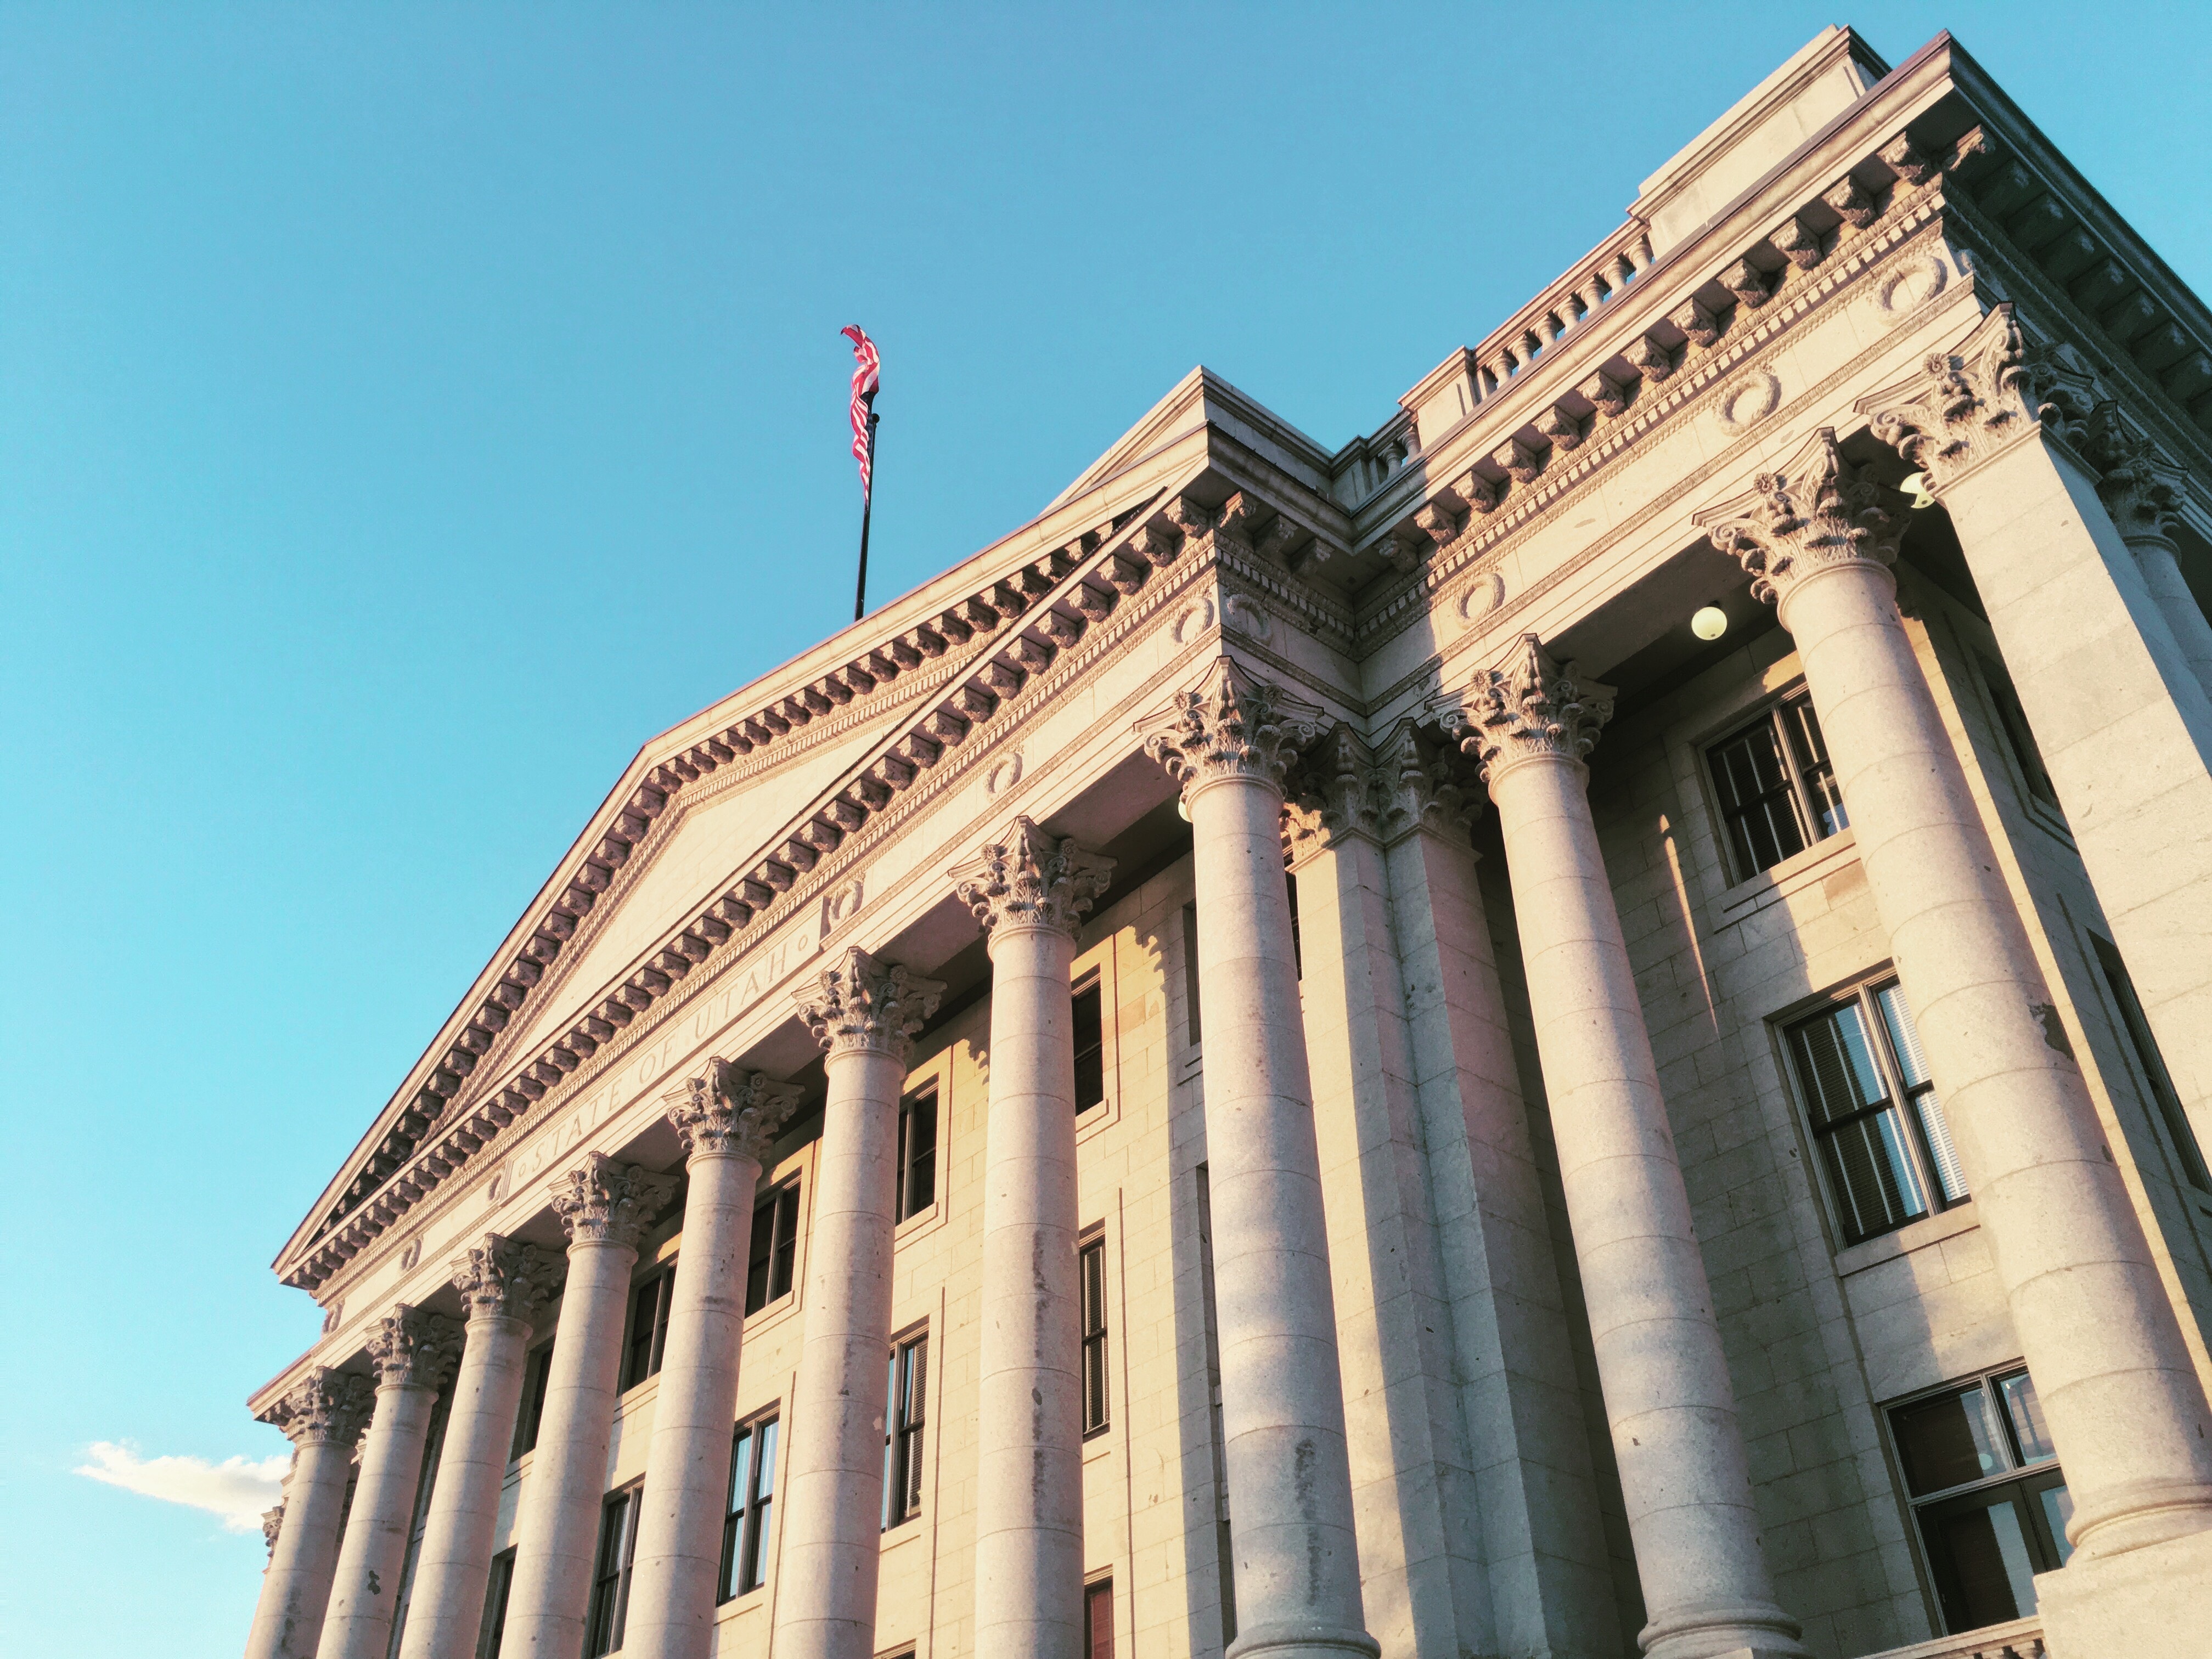
architecture, structure, building, palace, column, landmark, facade, ancient history, ancient roman architecture